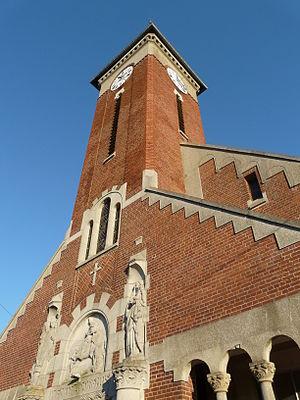
L'église d'Haynecourt
Haynecourt est une commune française située dans le département du Nord, en région Hauts-de-France.